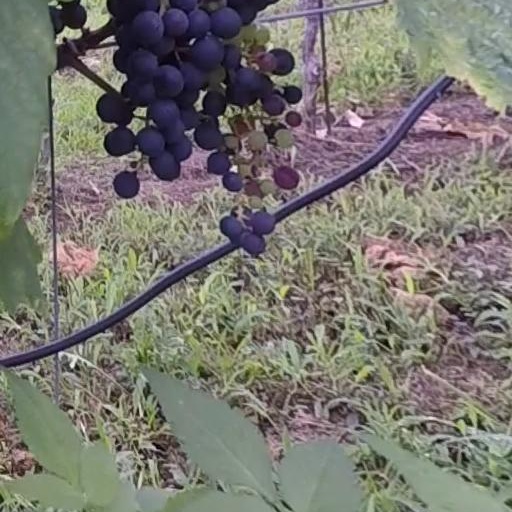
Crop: grape